Battle of Lake Pontchartrain

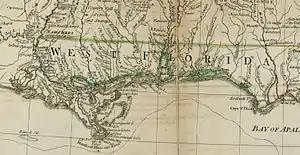
Detail from a 1776 map showing the British province of West Florida

Payne cruised West Florida's waters uneventfully until August 1779. On August 27 he sent a boat with a few men to make contact with a detachment of Lieutenant Colonel Alexander Dickson's men at Manchac. The boat never returned. On that day Bernardo de Gálvez, the governor of Spanish Louisiana, launched an expedition to gain control of British military posts on the Mississippi, and the boat was captured by his men. Gálvez successfully took the Manchac garrison on September 7, and negotiated the surrender of Dickson and the remaining British forces on the Mississippi after the Battle of Baton Rouge on September 21. Payne was unaware of these activities, however.